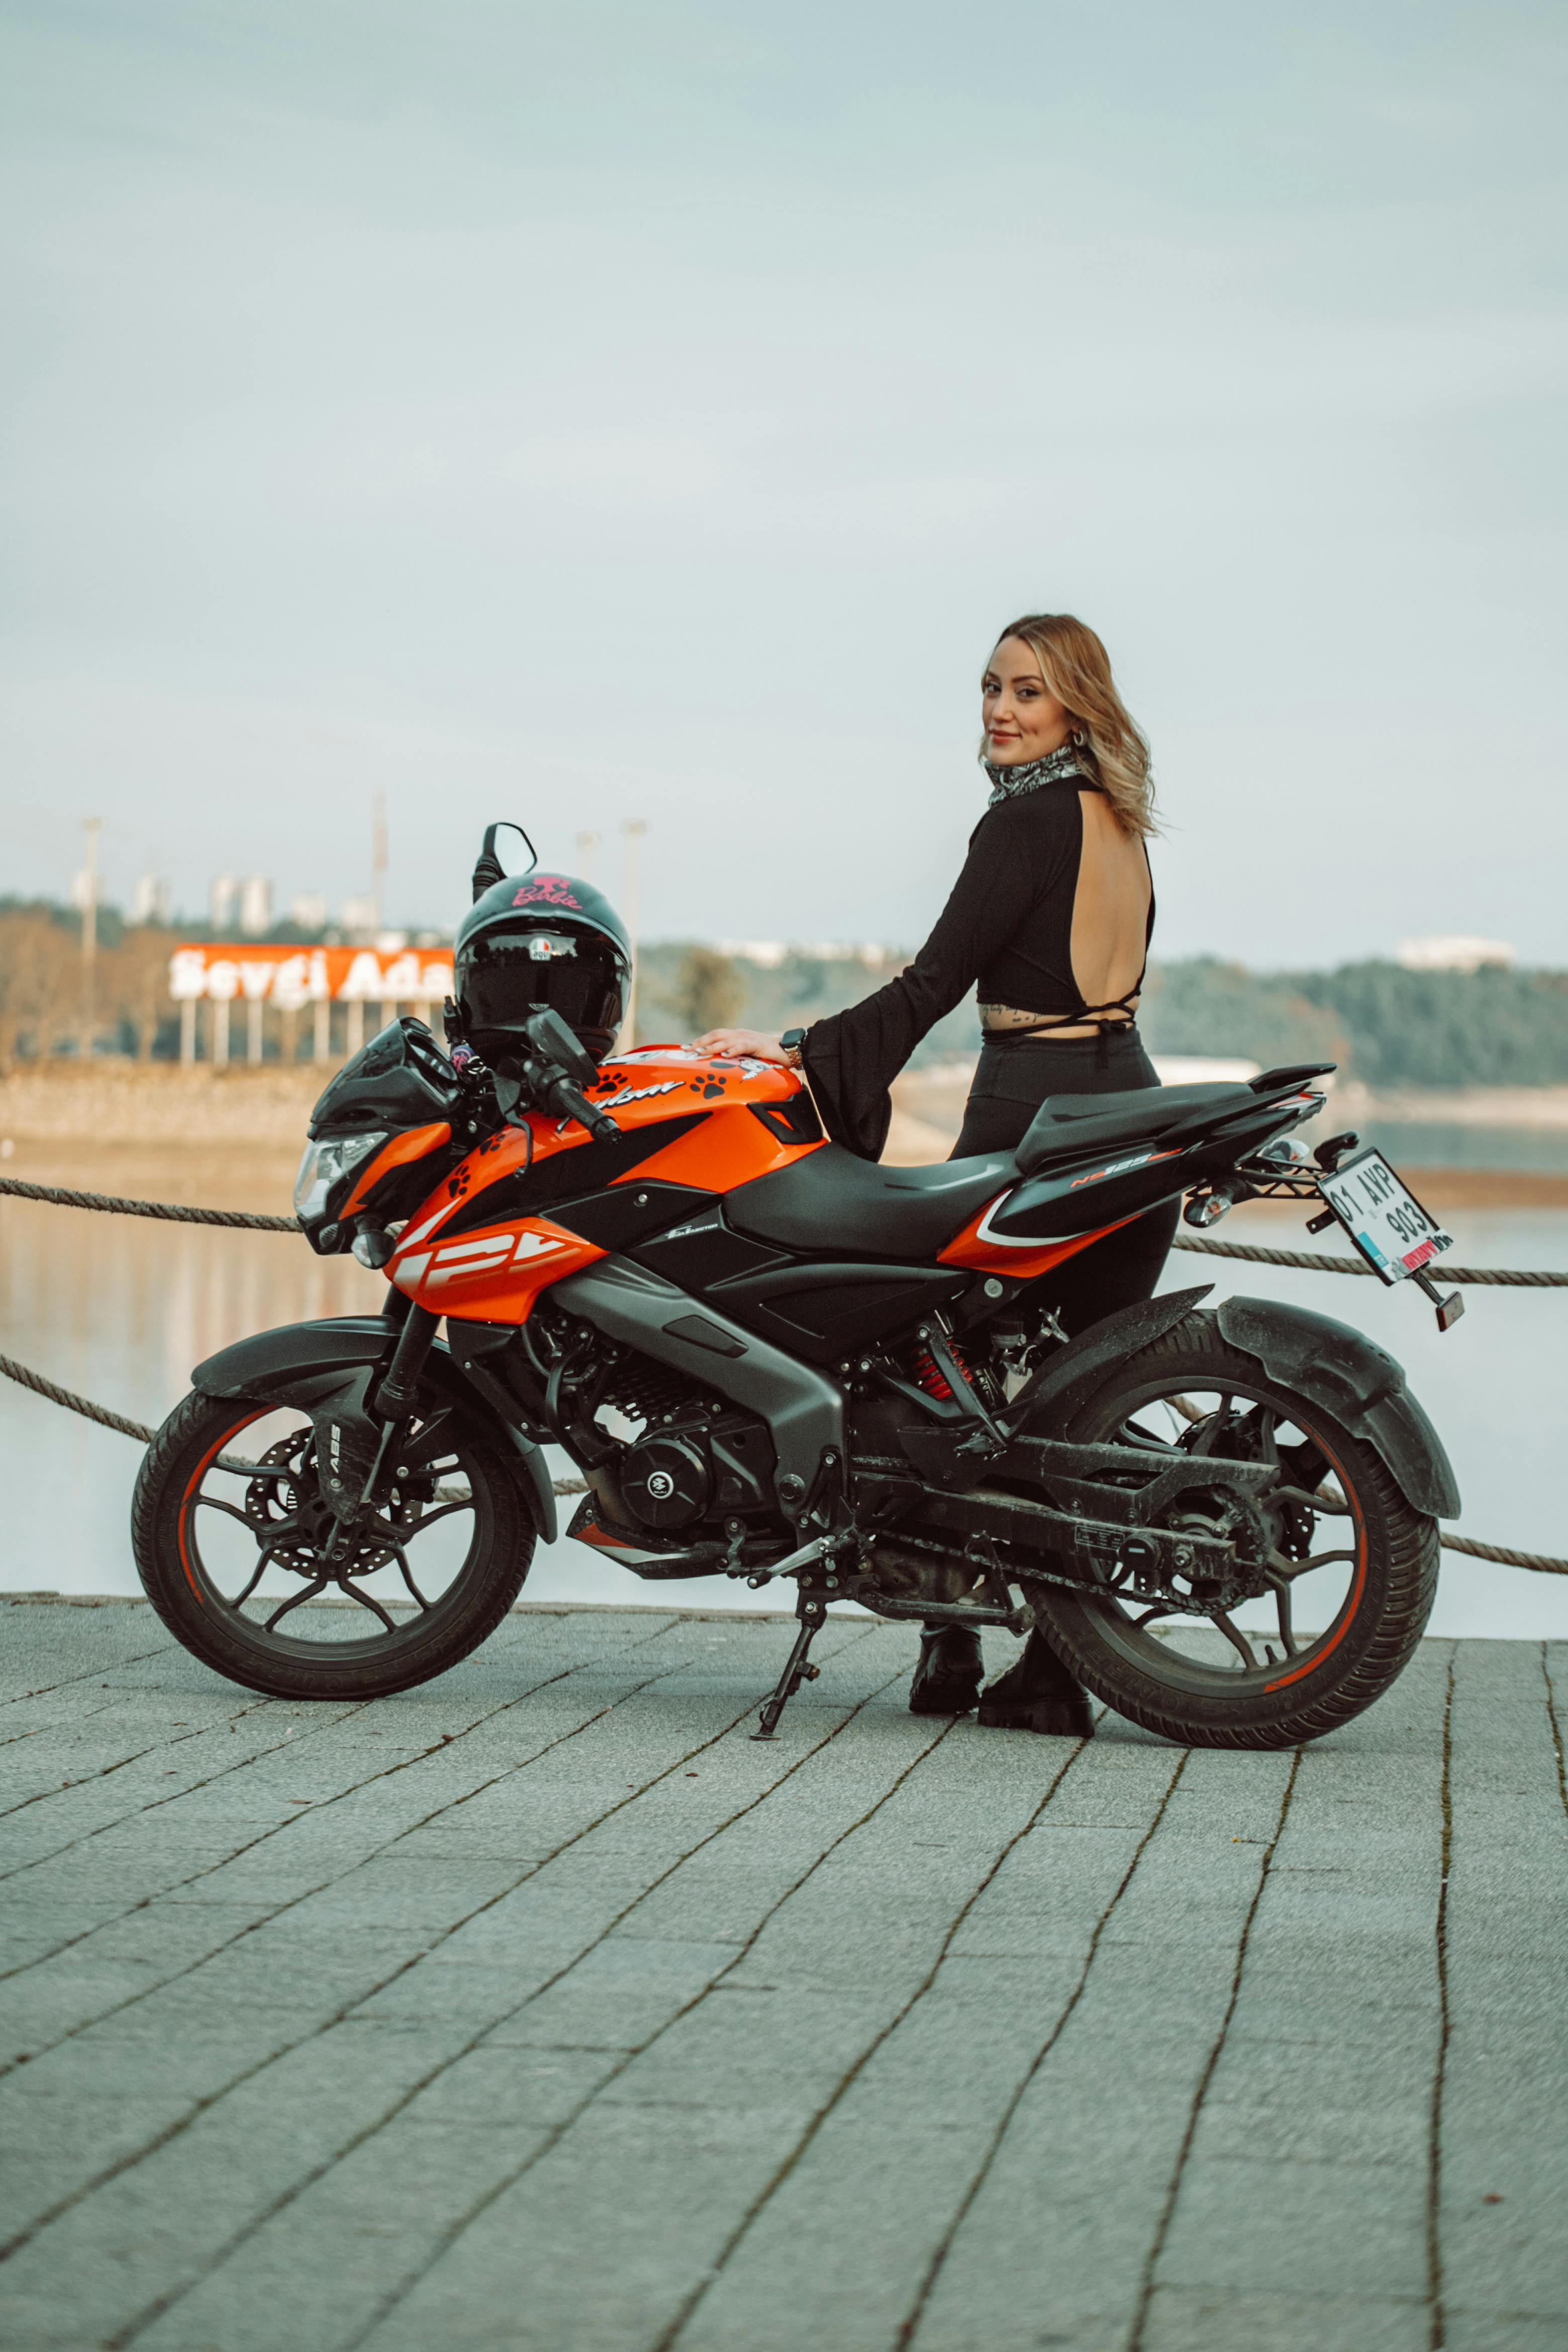
woman, automotive lighting, automotive tire, motorcycle, fuel tank, fender, headlamp, spoke, motorcycle fairing, vehicle brake, shock absorber, automotive mirror, disc brake, tread, motorsport, Carbon fibers, automotive exhaust, tire care